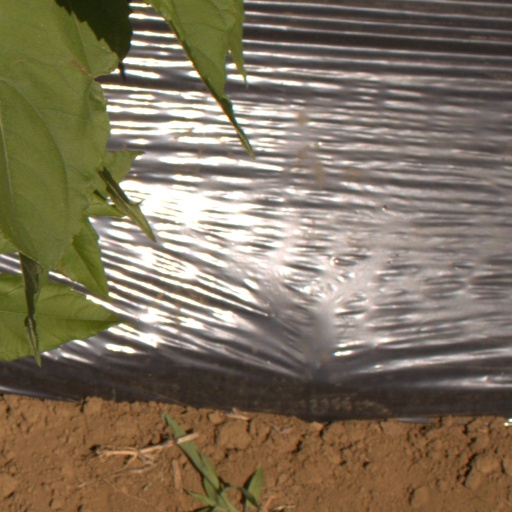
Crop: Jerusalem artichoke